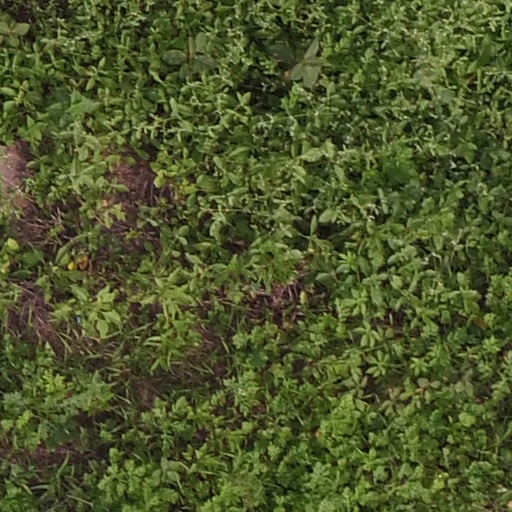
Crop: maize; corn